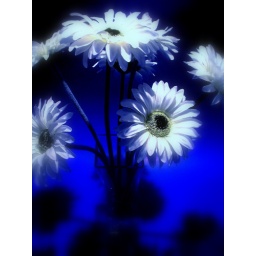
white flowers in blue fog !!